Night of January 16th

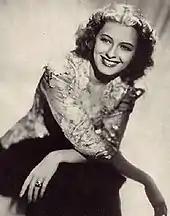
Ellen Drew starred in the 1941 movie adaptation.

The movie rights to "Night of January 16th" were initially purchased by Metro-Goldwyn-Mayer (MGM) in October 1934 as a possible vehicle for Loretta Young. They hired Rand to write a screenplay, but the project was scrapped. After MGM's option expired, Woods considered making a movie version through a production company of his own, but in 1938 RKO Pictures bought the rights for $10,000, a fee split between Woods and Rand. RKO considered Claudette Colbert and Lucille Ball as possible stars, but they also gave up on the adaptation. The rights were resold to Paramount Pictures in July 1939 for $35,000. Paramount released a movie in 1941; Rand did not participate in the production. The film was directed by William Clemens, and Delmer Daves, Robert Pirosh, and Eve Greene were engaged to prepare a new screenplay.